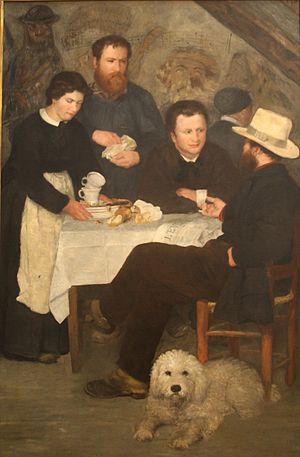
Pierre-Auguste Renoir
Pierre-Auguste Renoir var en fransk impressionistisk maler, litograf og billedhugger.